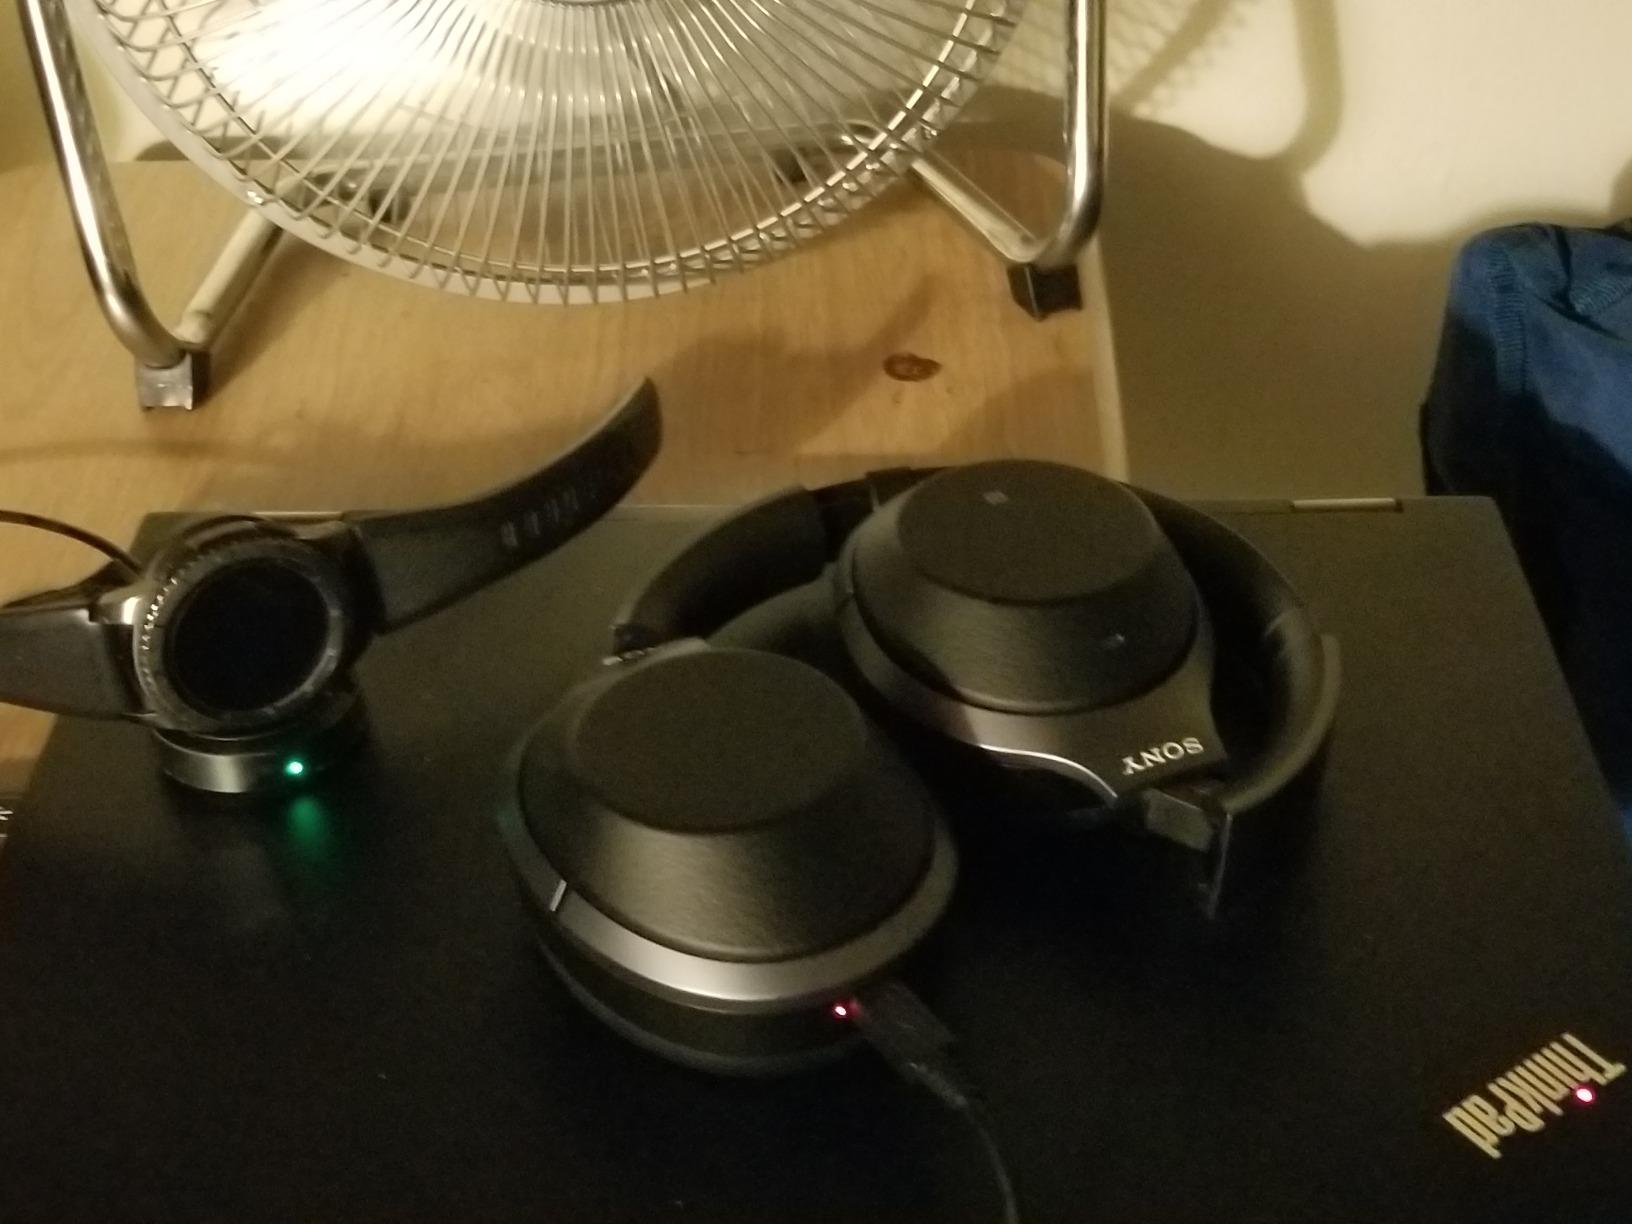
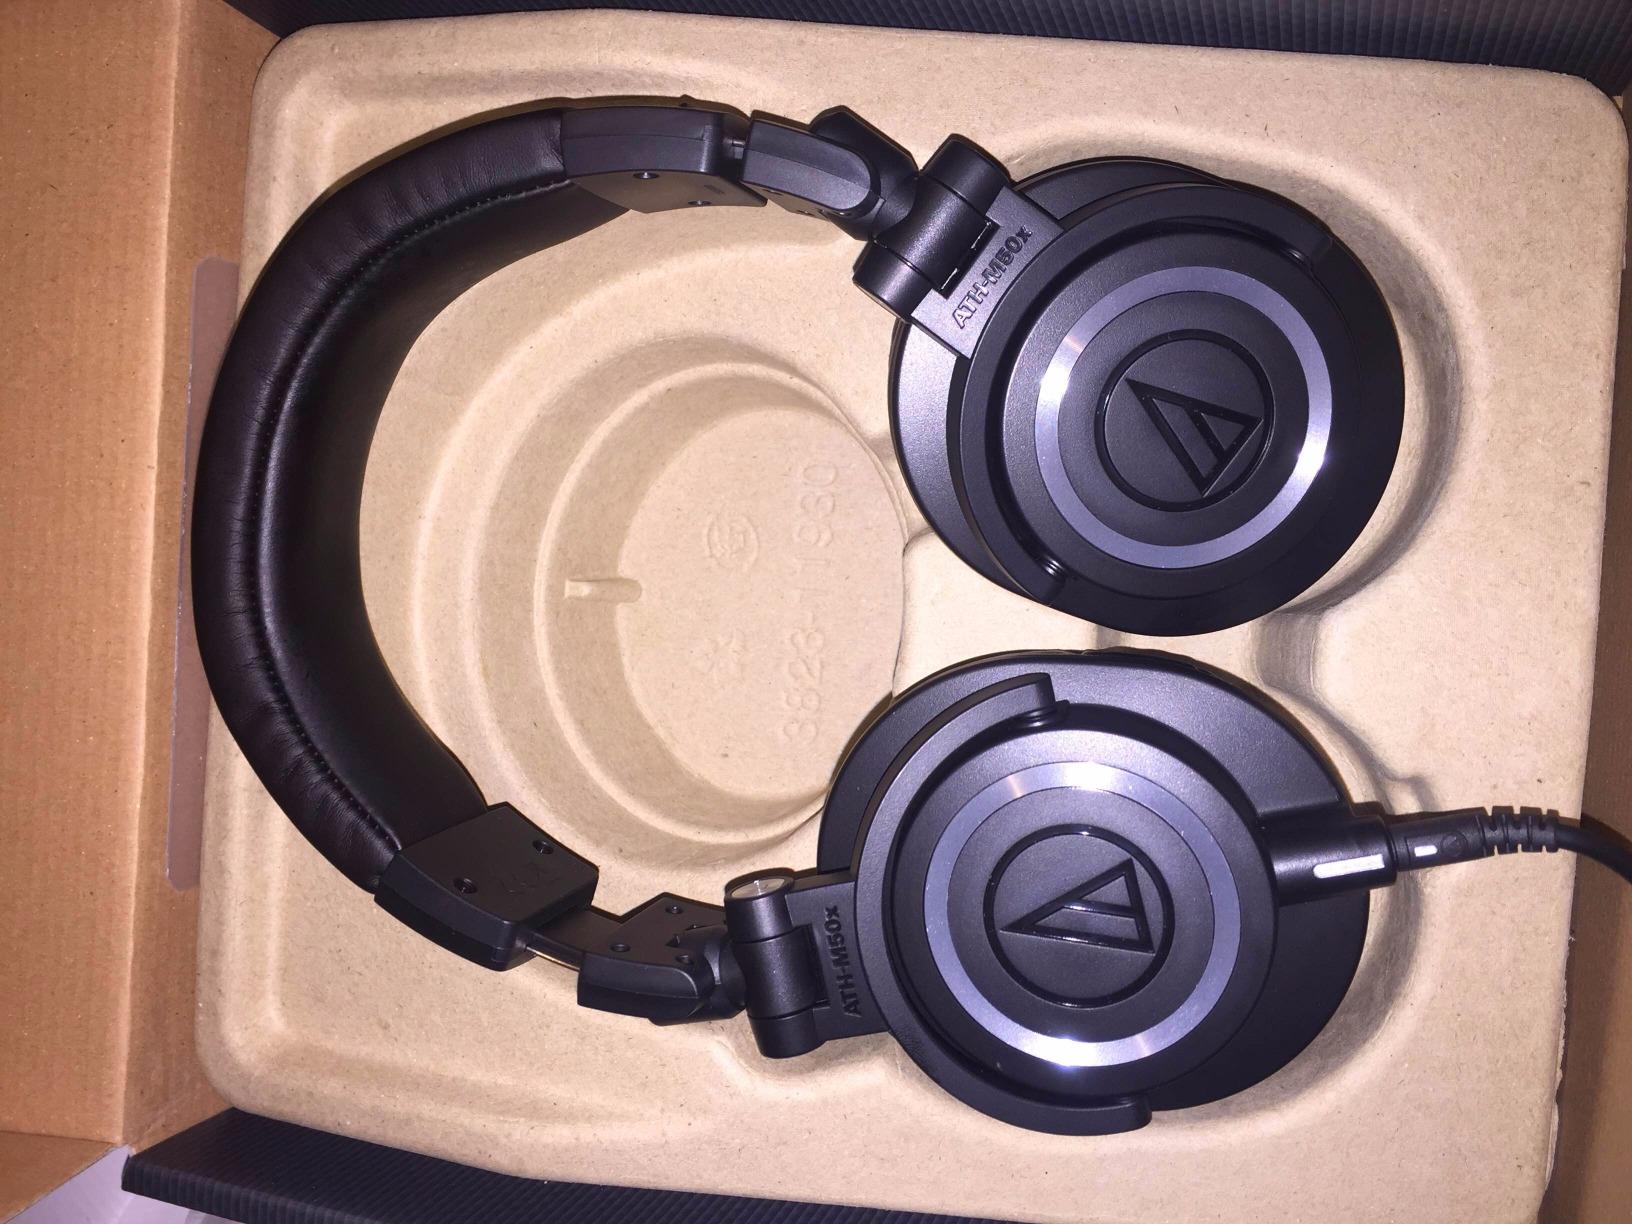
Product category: headphones
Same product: no